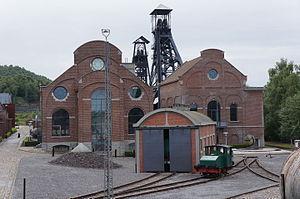
Charbonnage du Bois du Cazier.